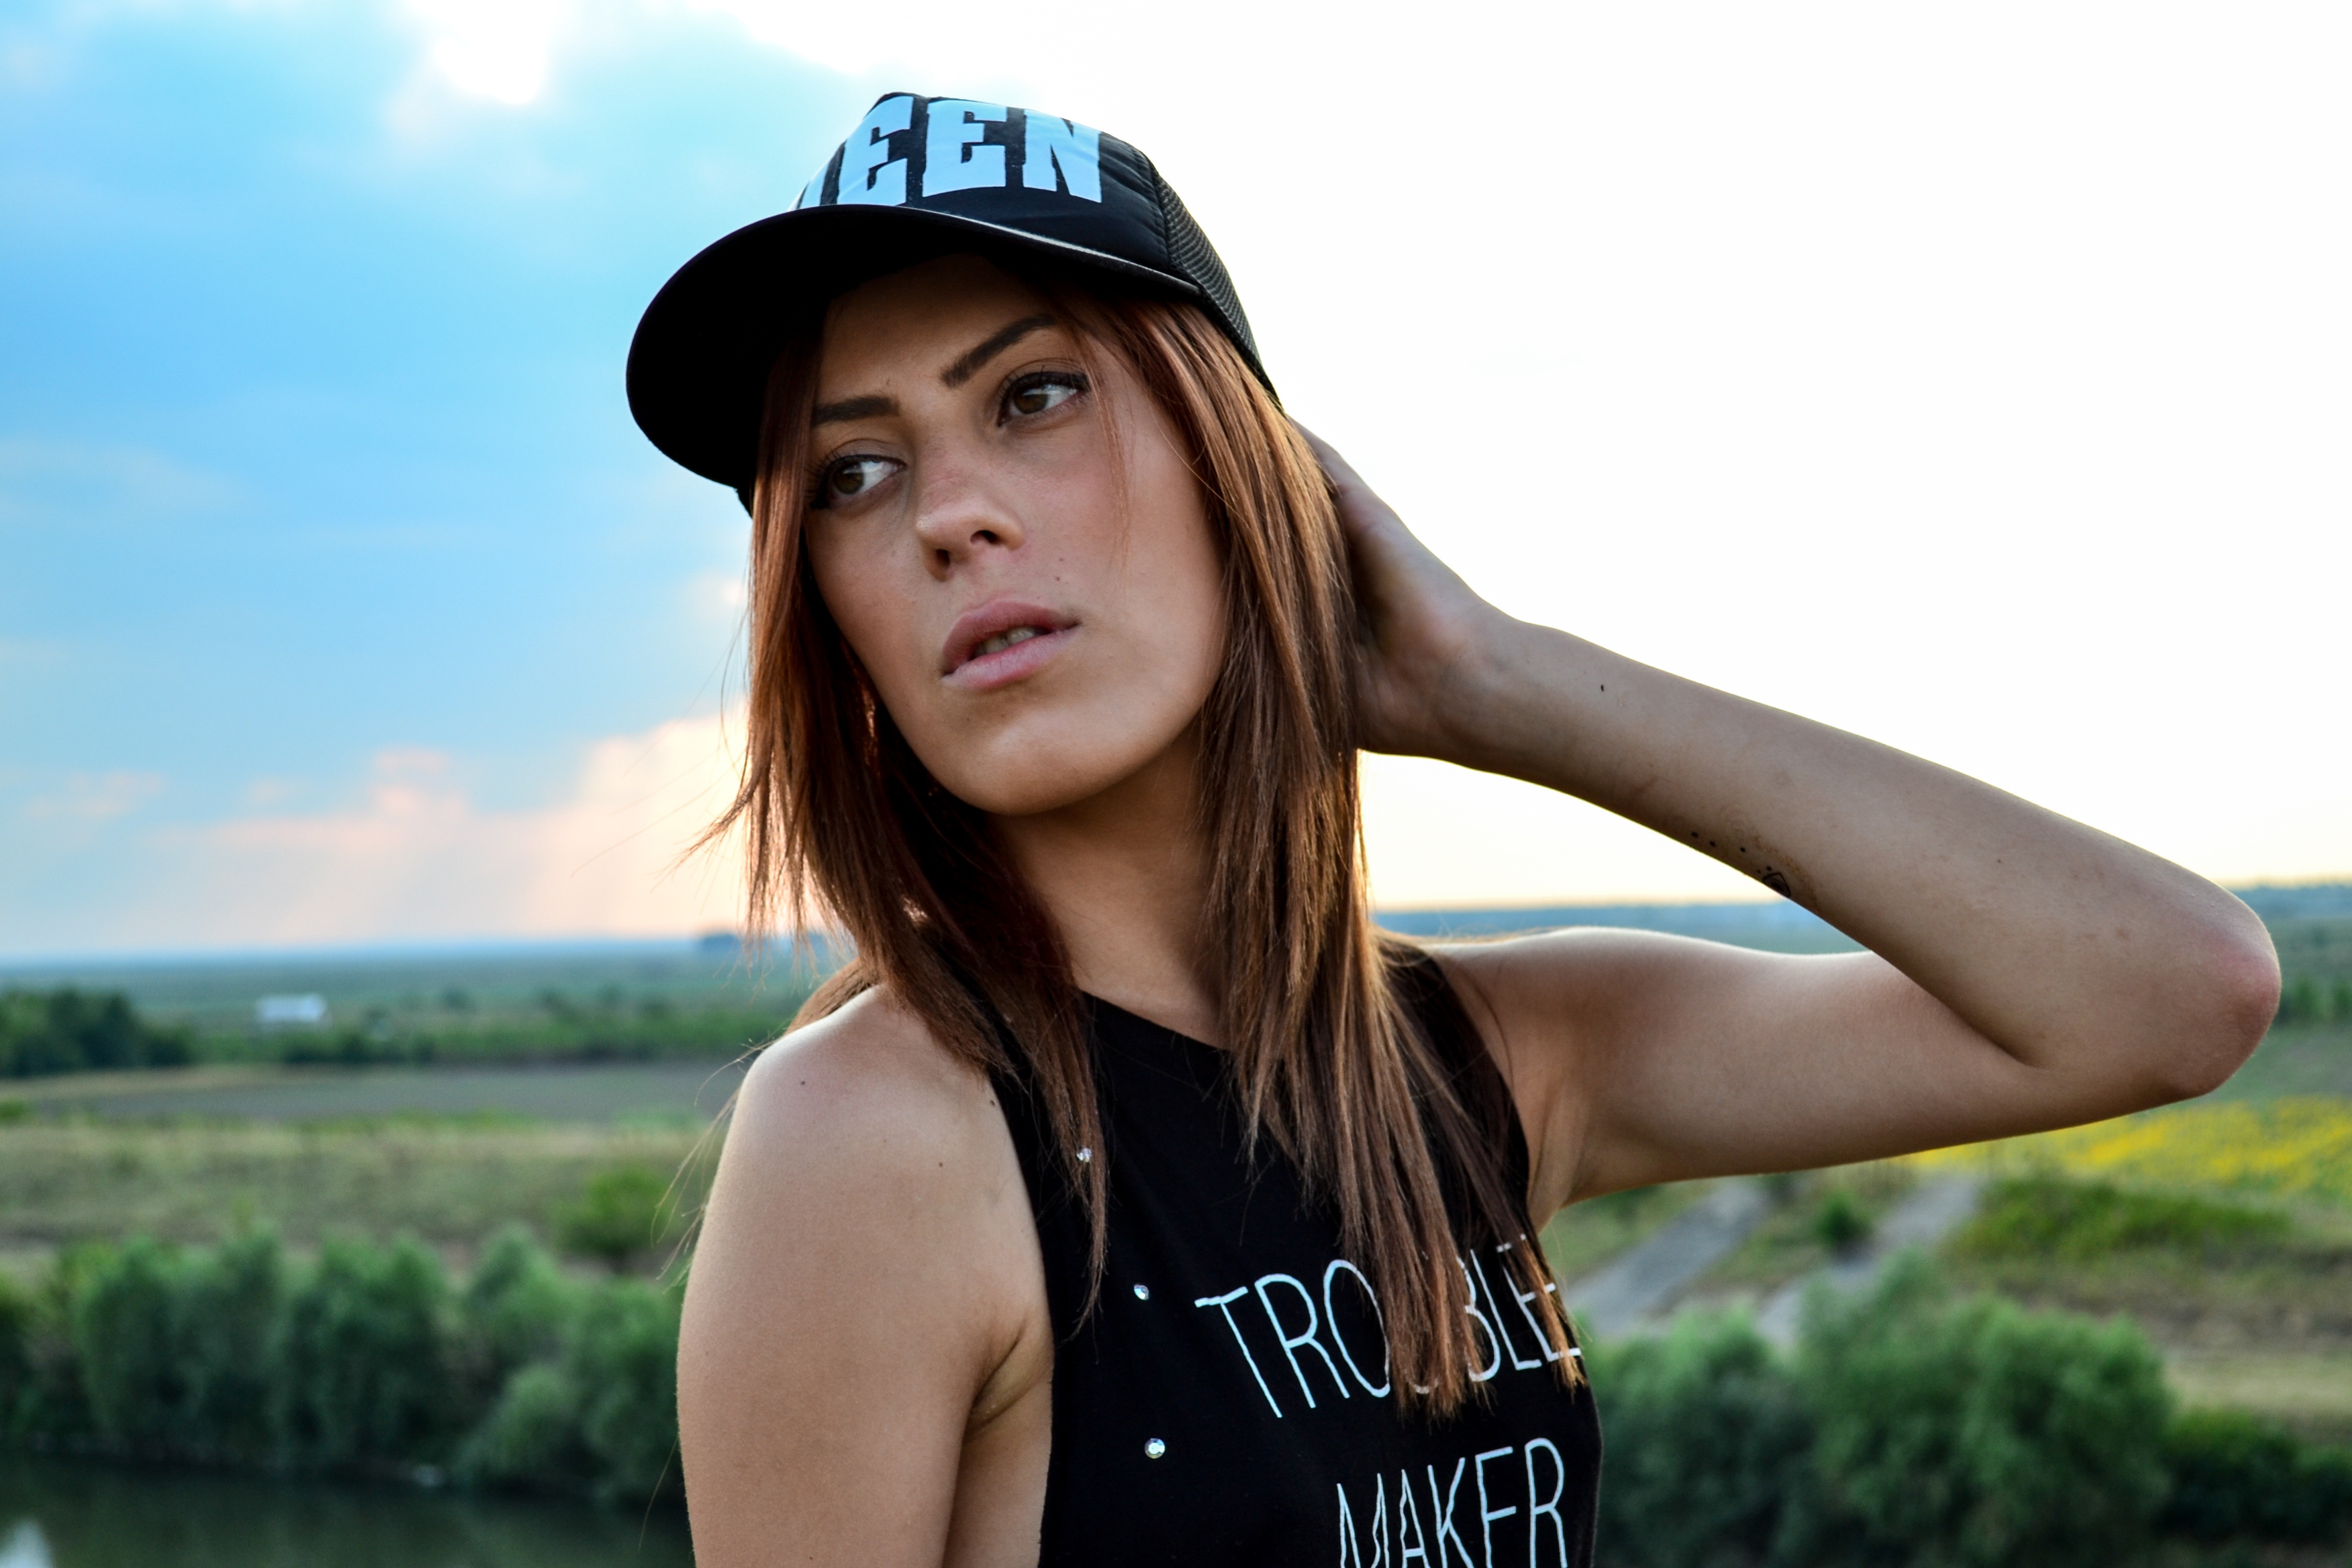
outdoor, person, sky, girl, model, lifestyle, beauty, photo shoot